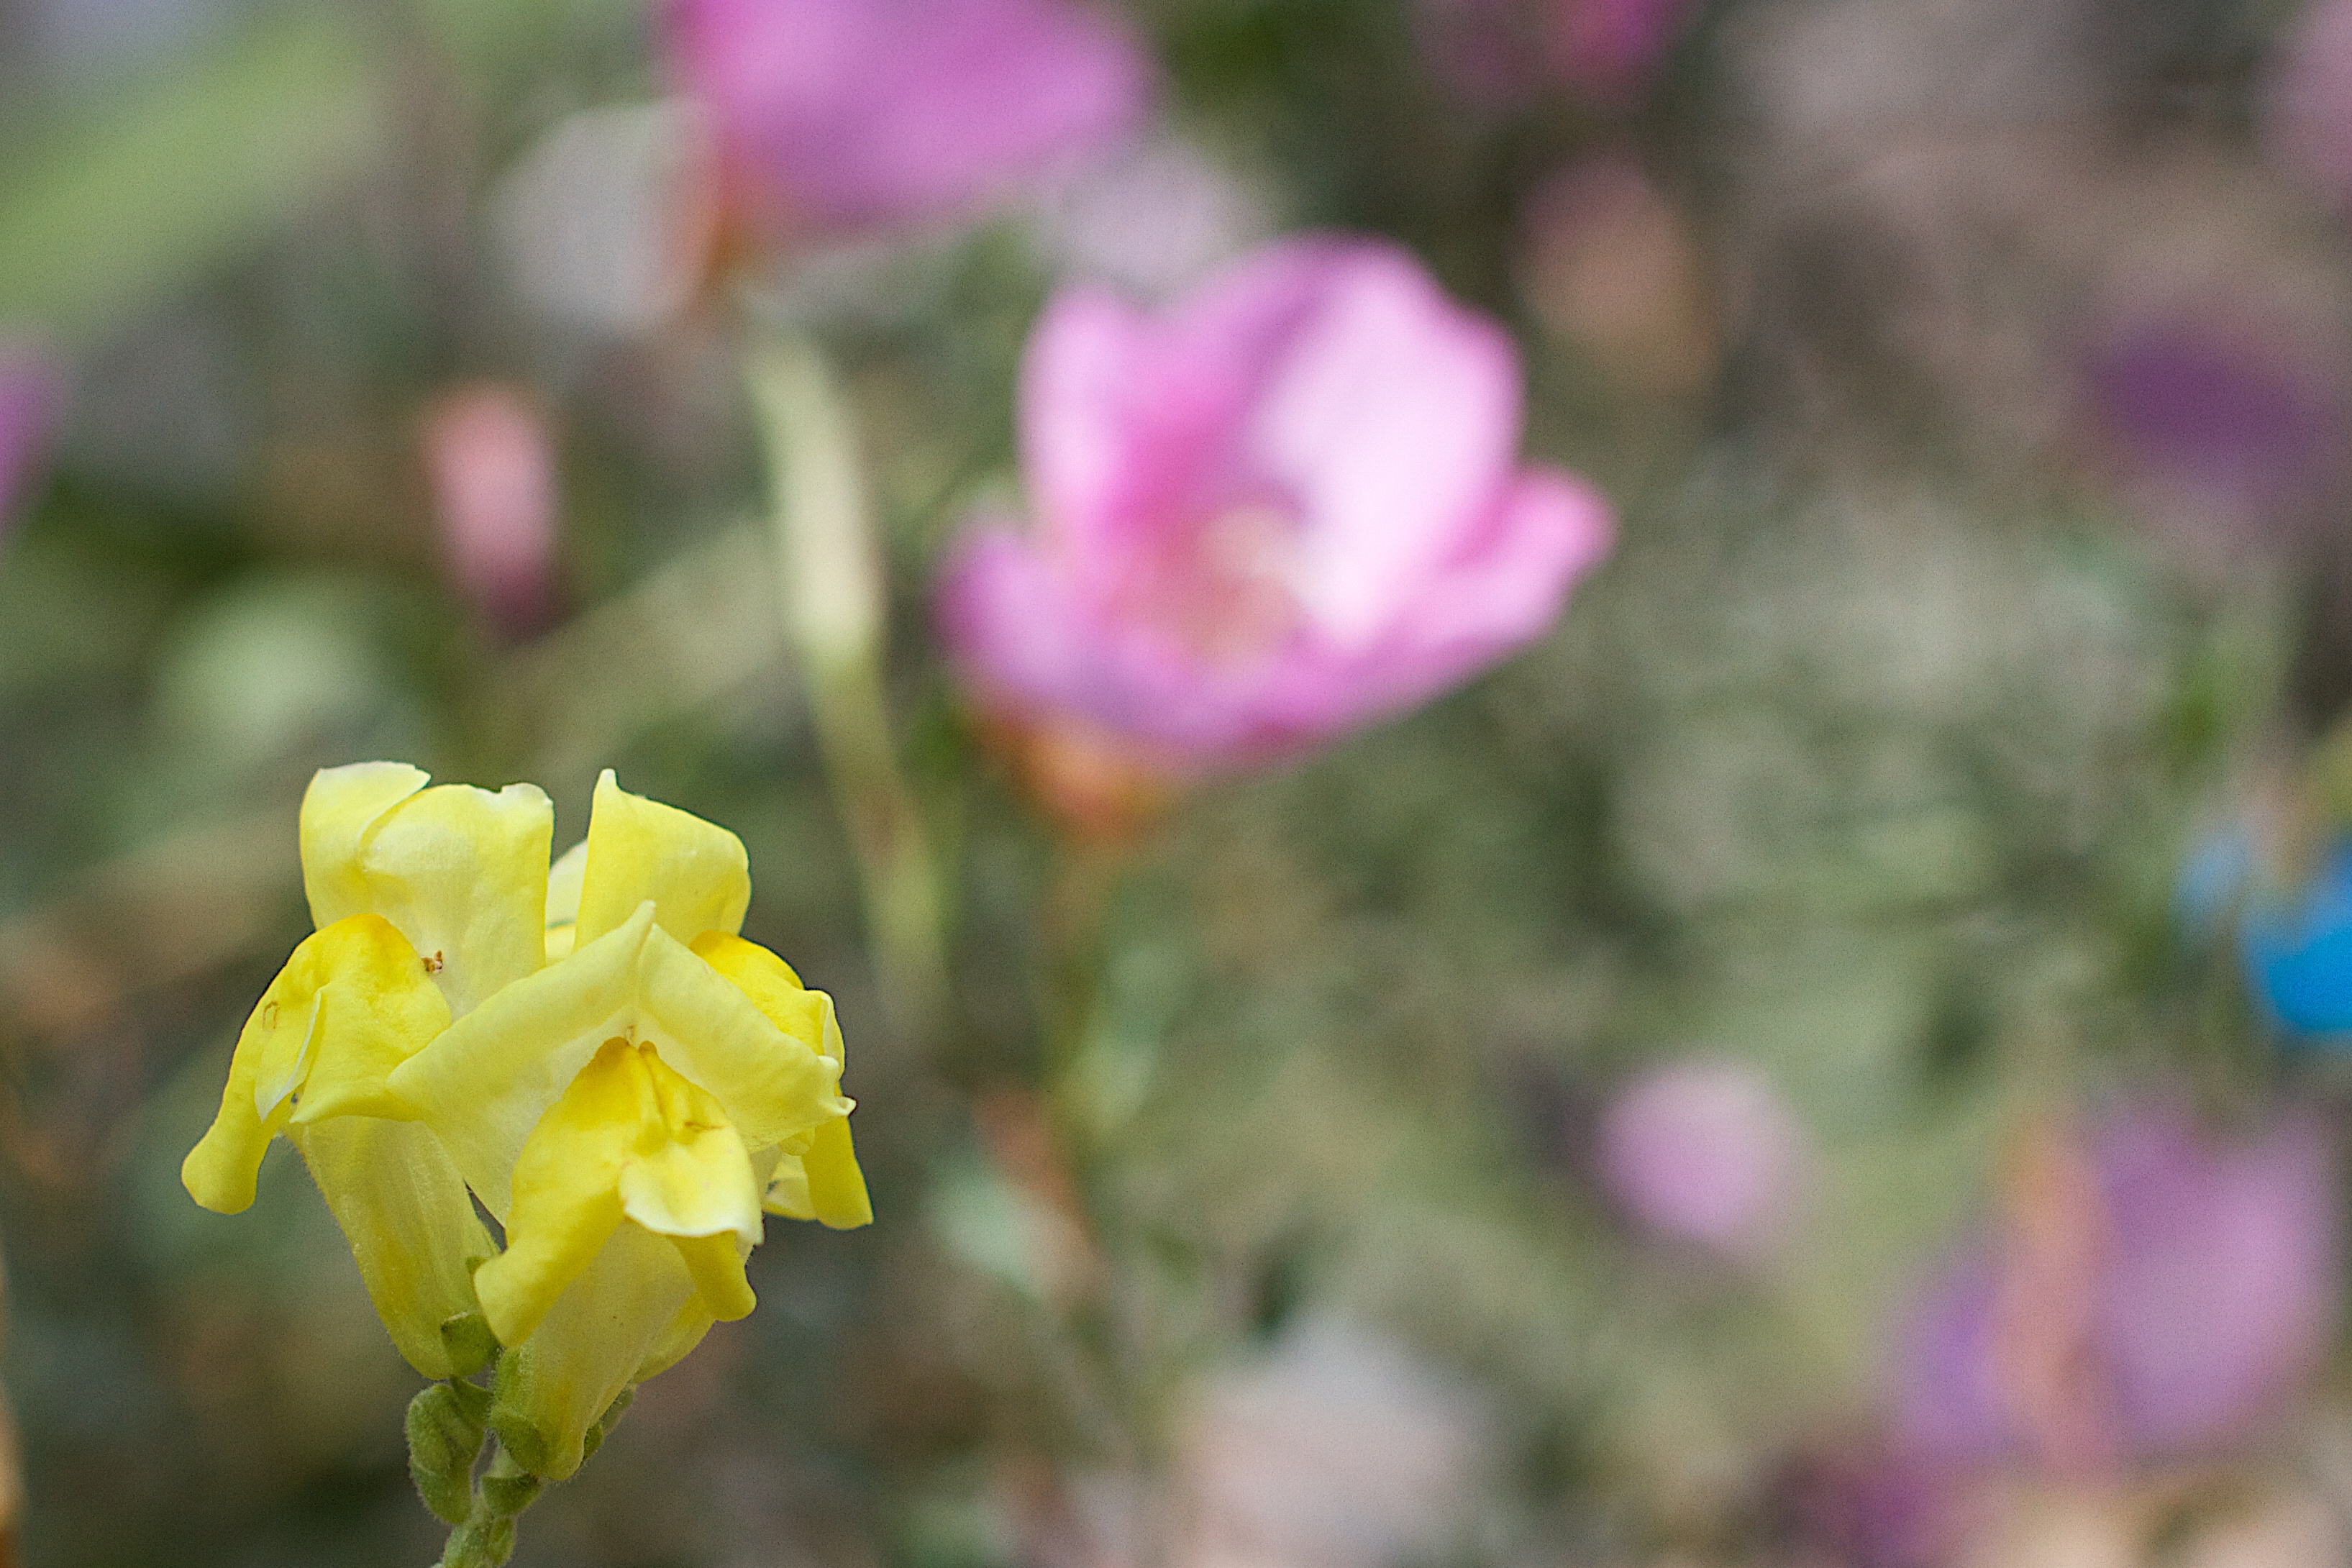
blossom, plant, flower, petal, botany, flora, wildflower, macro photography, flowering plant, annual plant, land plant